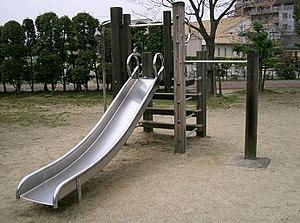
Un toboggan ou glissade ou glissoire est une structure qui permet de descendre en glissant d'un point à un autre. Cette structure peut être constituée de diverses matières, et destinée à des usages divers, tels que le jeu, l'évacuation d'urgence de personnes ou le transport de matériaux.